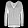
Label: Pullover